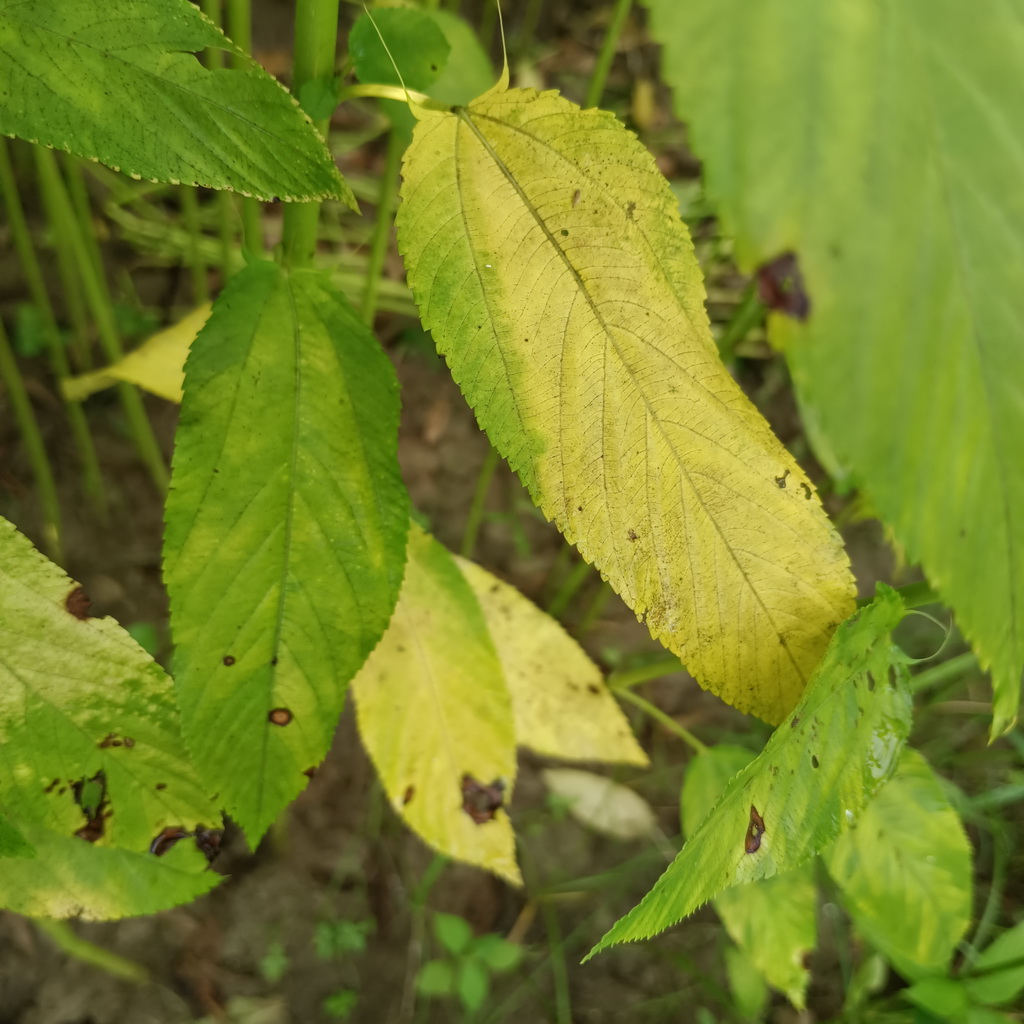
Label: Mosaic